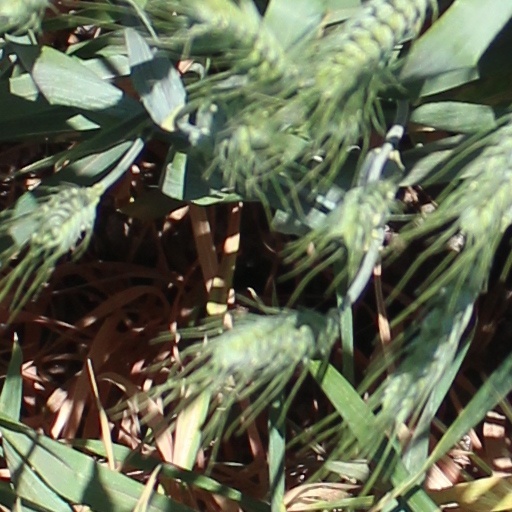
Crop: wheat